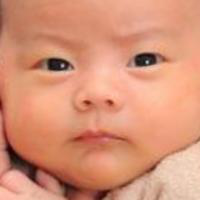
Age group: age 01-10